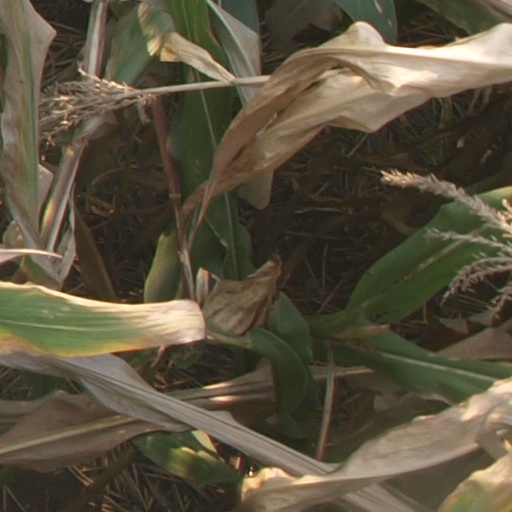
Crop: maize; corn